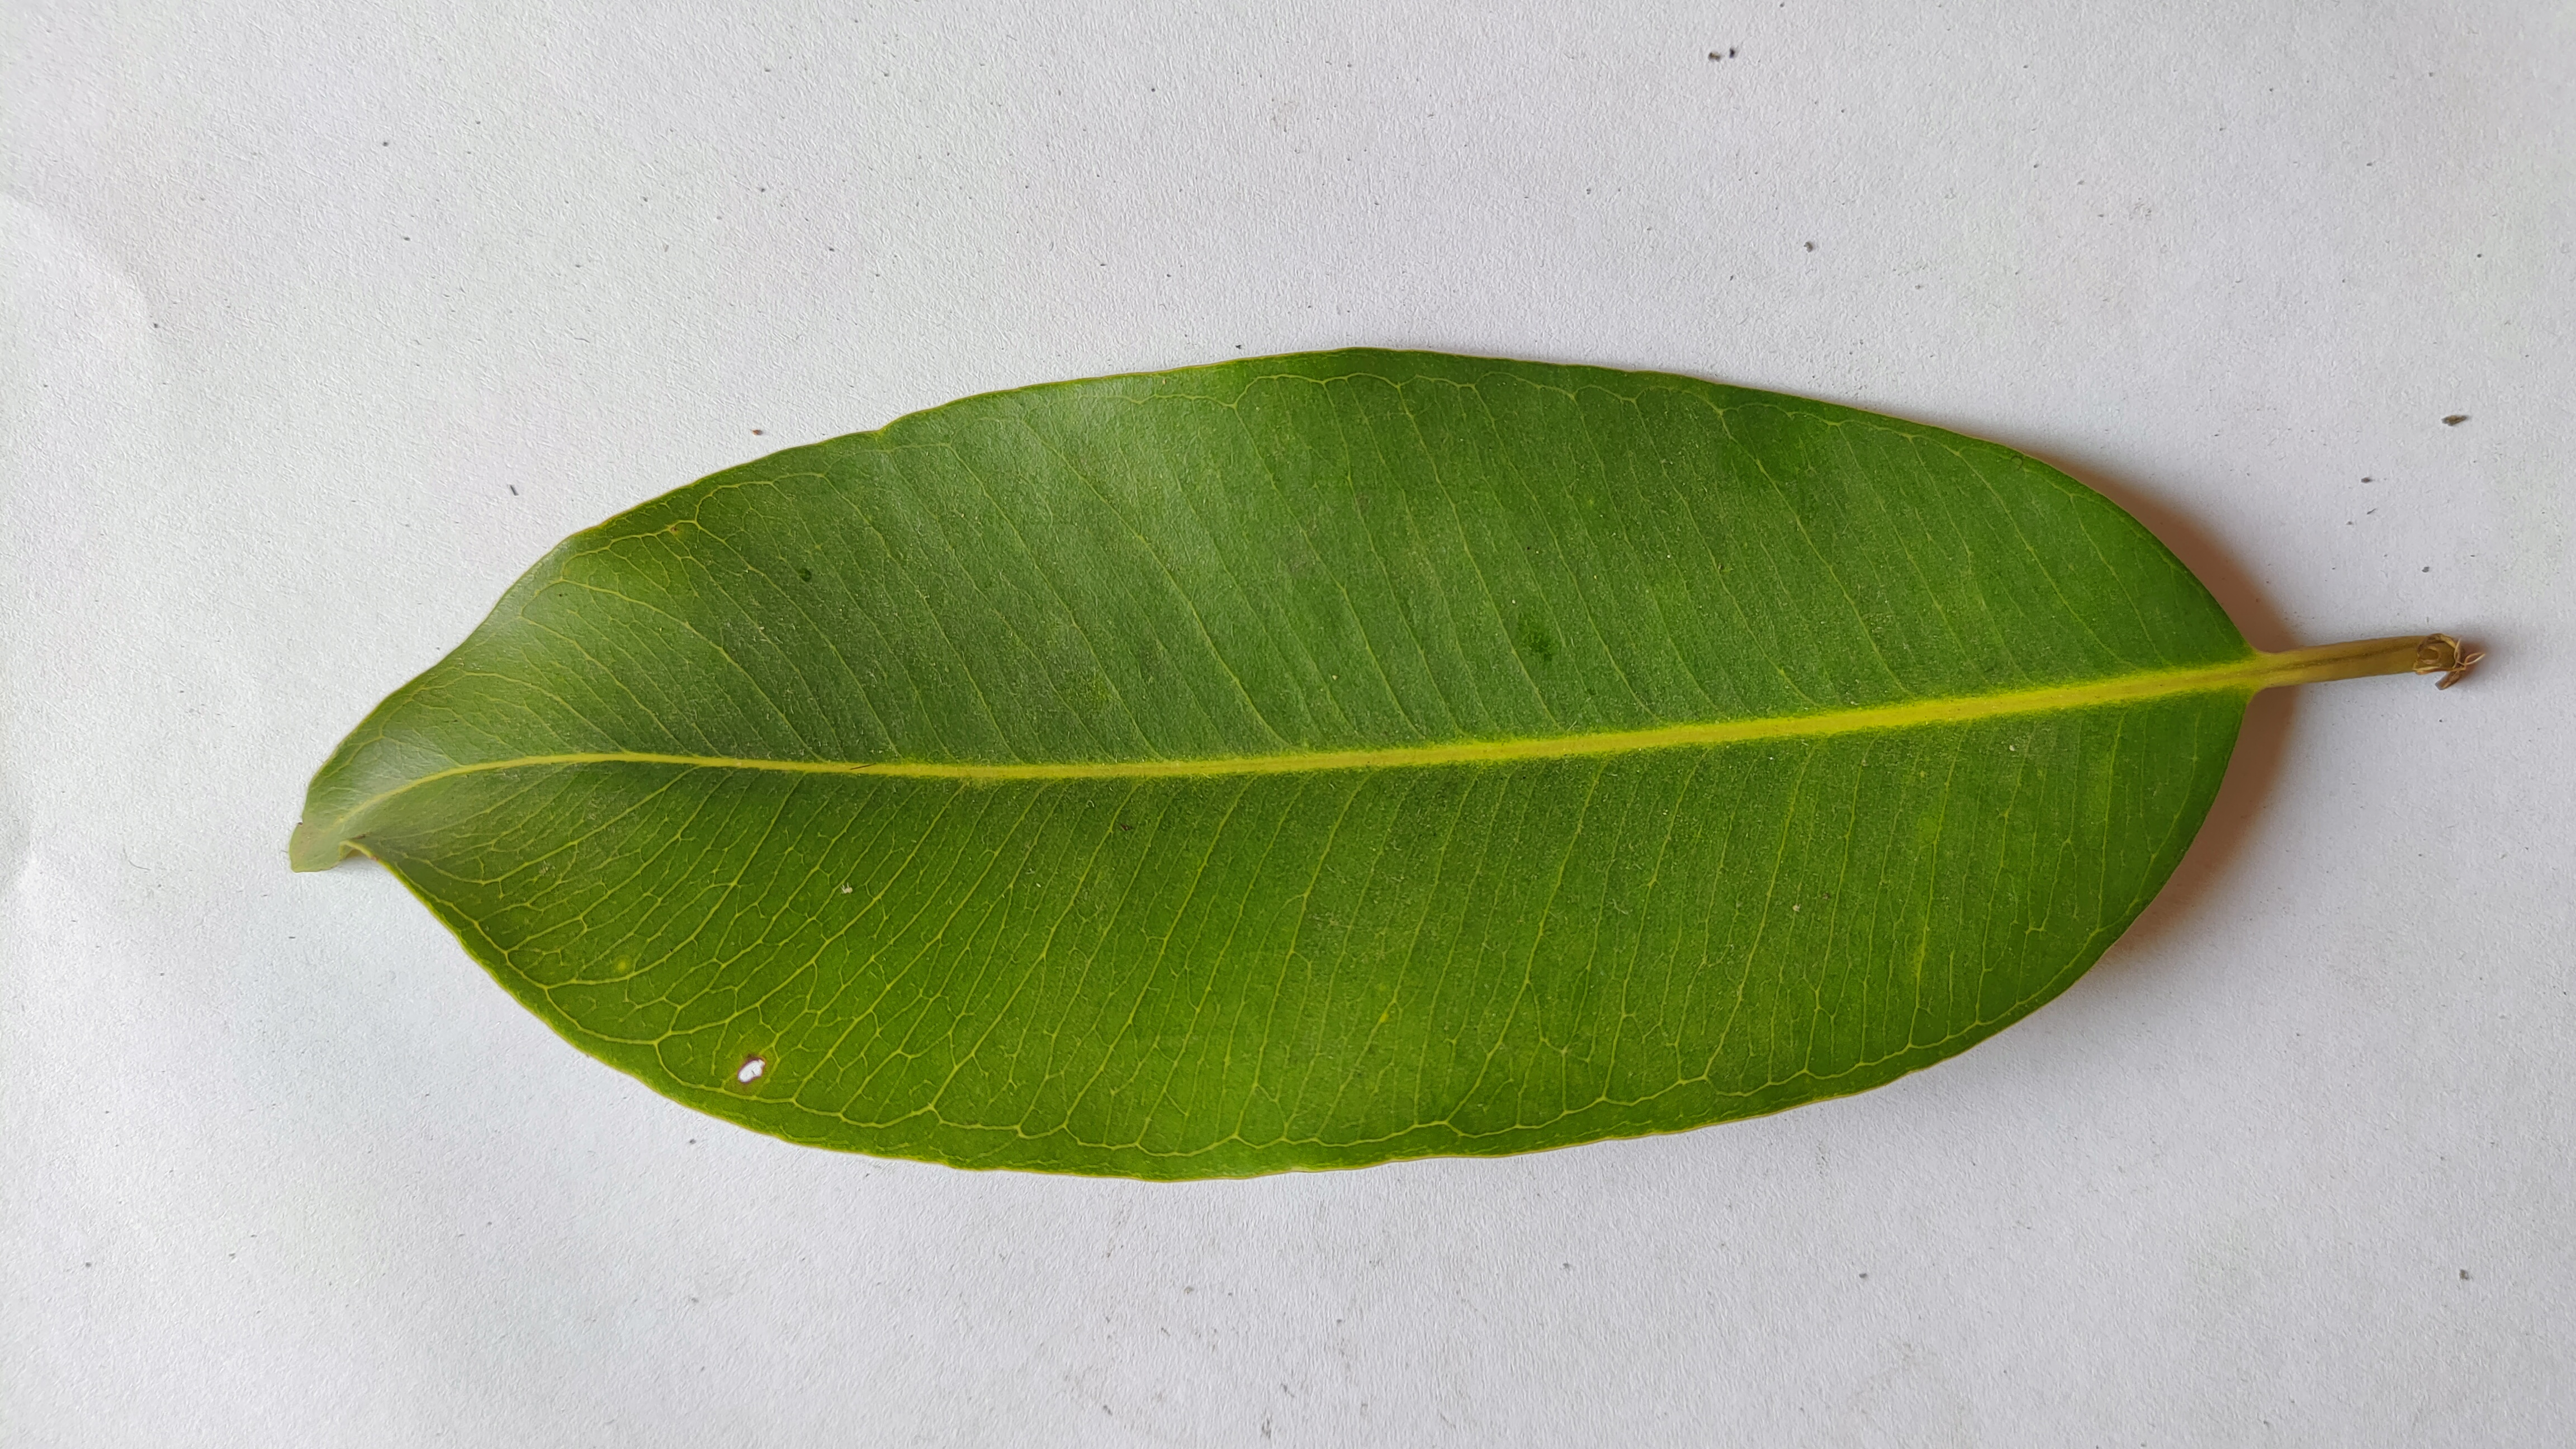
Leaf variety: Black plum